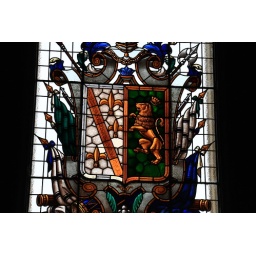
stained glass in the capitol building